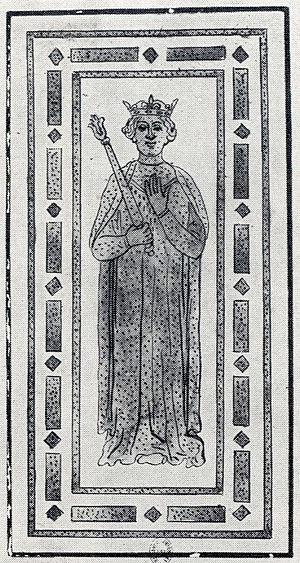
Isabelle de Hainaut, née le 23 avril 1170, morte le 15 mars 1190 à Paris, fille du comte Baudouin V de Hainaut et de Marguerite Iʳᵉ de Flandre, dite Marguerite d'Alsace, comtesse de Flandre. Elle est, par son mariage avec le roi Philippe II de France, reine des Francs de 1180 à 1190.